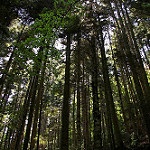
Label: forest